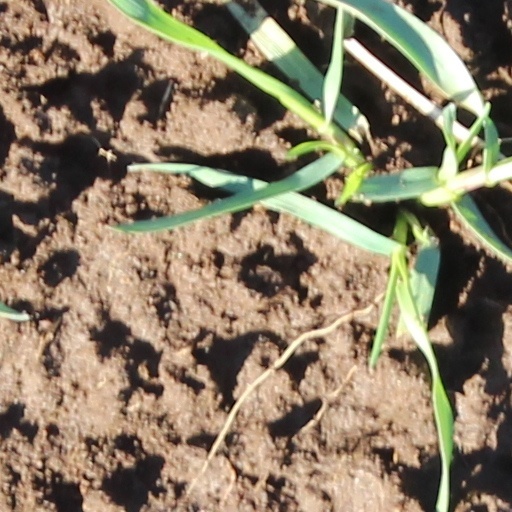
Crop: wheat